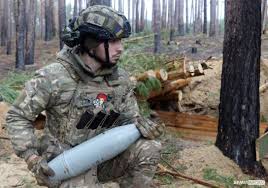
Label: D-30